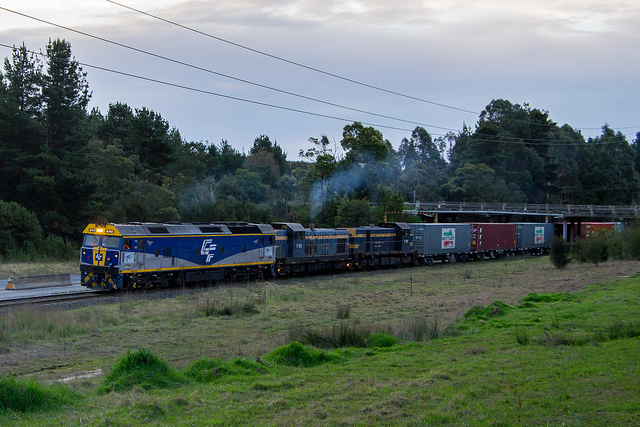
A train traveling through a countryside next to a forest.

A blue and yellow train driving on a train track.

A train moving down the track blows steam from its exahust

A train traveling through the green grassy countryside.

The train is traveling through the green countryside.